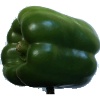
Label: Pepper Green 1